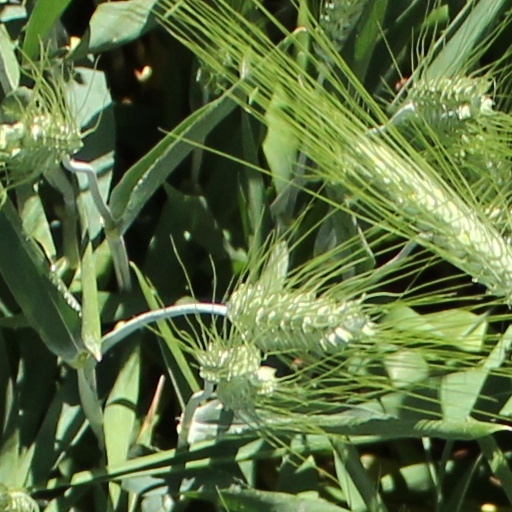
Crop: wheat